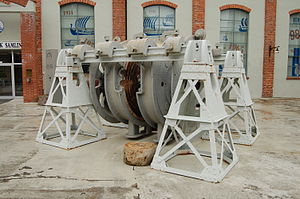
Birkeland–Eyde processen
Elektisk lysbueovn flyttet fra Vassmoen til Notodden i 1906 og opstillet ved Ovnshus A i Hydroparken på Notodden
Birkeland-Eyde-processen eller lysbueprocessen er en proces for fremstilling af nitrogendioxid til brug i gødning.